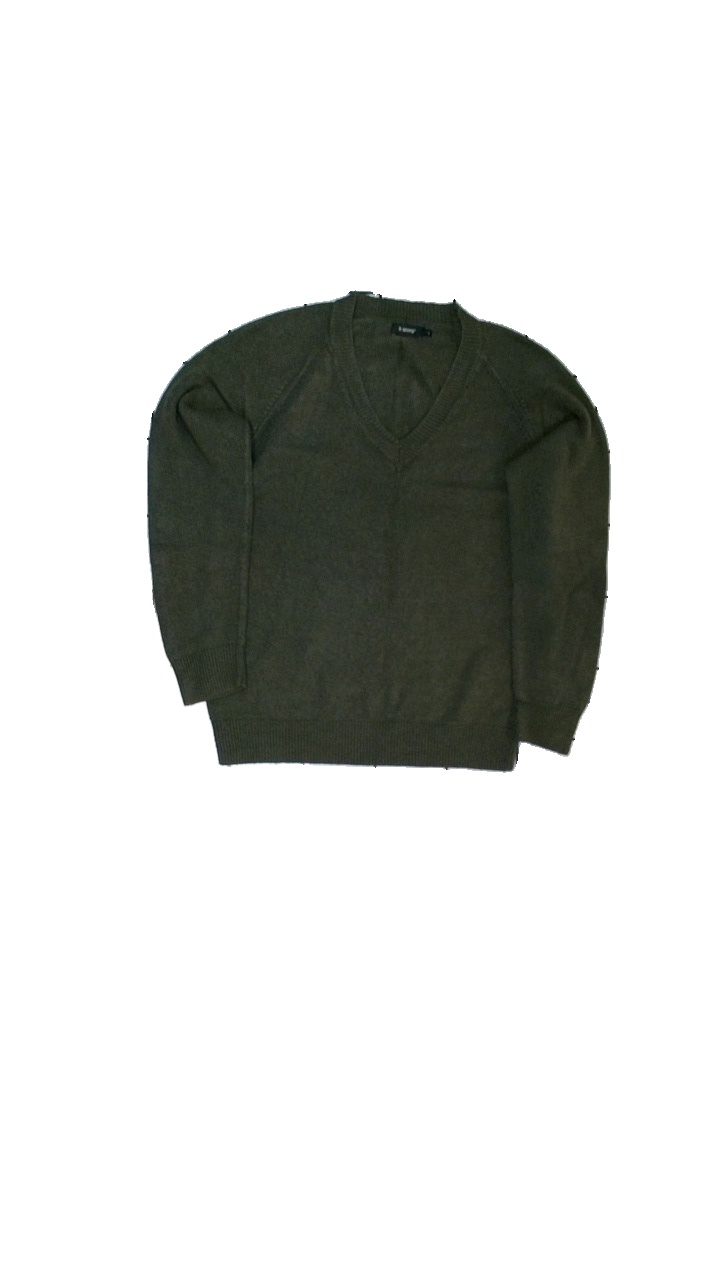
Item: Sweater (Ladies)
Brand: B.younq
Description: Stickad långärmad tröja
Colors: Green
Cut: V-collar
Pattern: Other
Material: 100% akryl
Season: All
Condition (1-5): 4
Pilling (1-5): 3
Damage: luddigt
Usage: Export
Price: <50